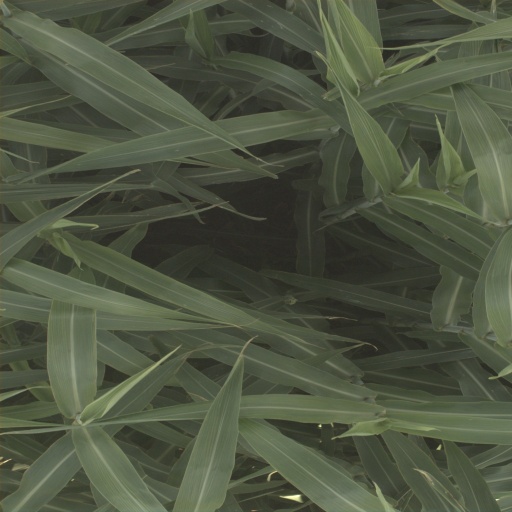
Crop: sorghum